List of Christmas dishes

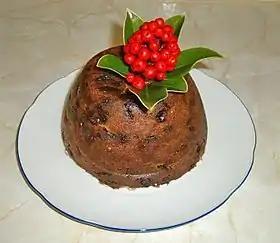
Christmas pudding

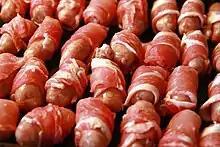
Pigs in blankets

In Trinidad and Tobago traditional meals consists of generous helpings of baked ham, pastelles, black fruit cake, sweet breads, along with traditional drinks such as sorrel, ginger beer, and ponche de crème. The ham is the main item on the Christmas menu with sorrel to accompany it.